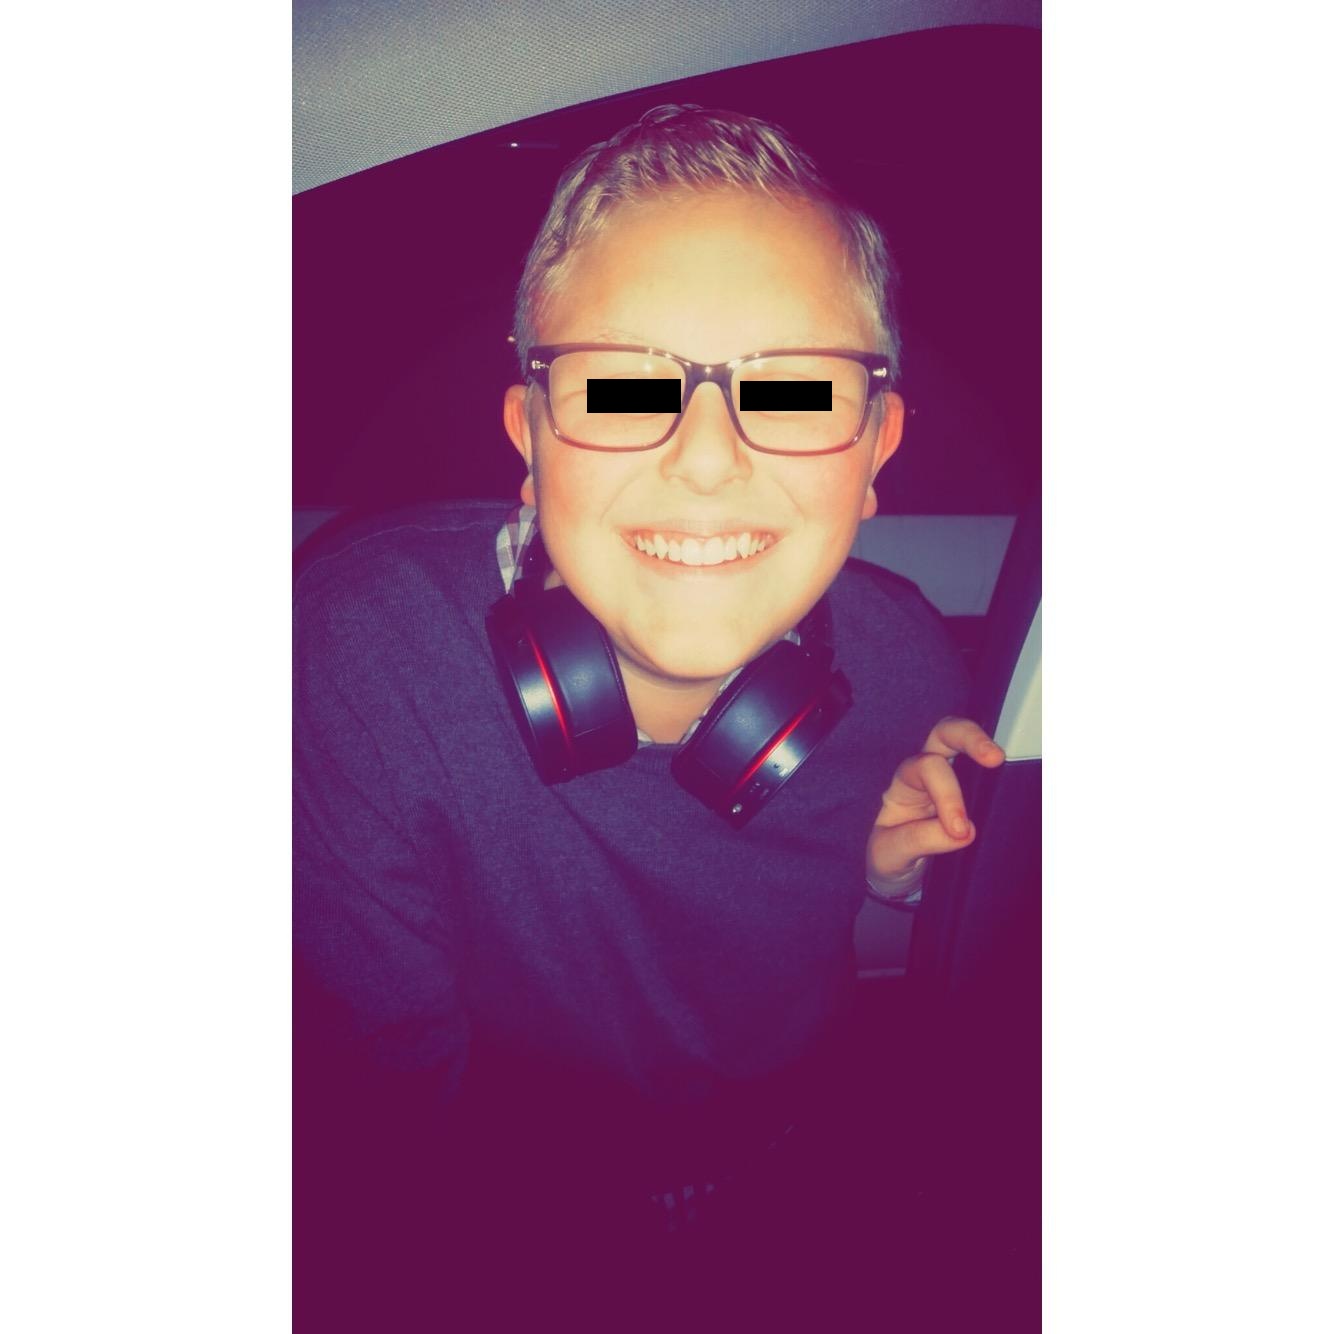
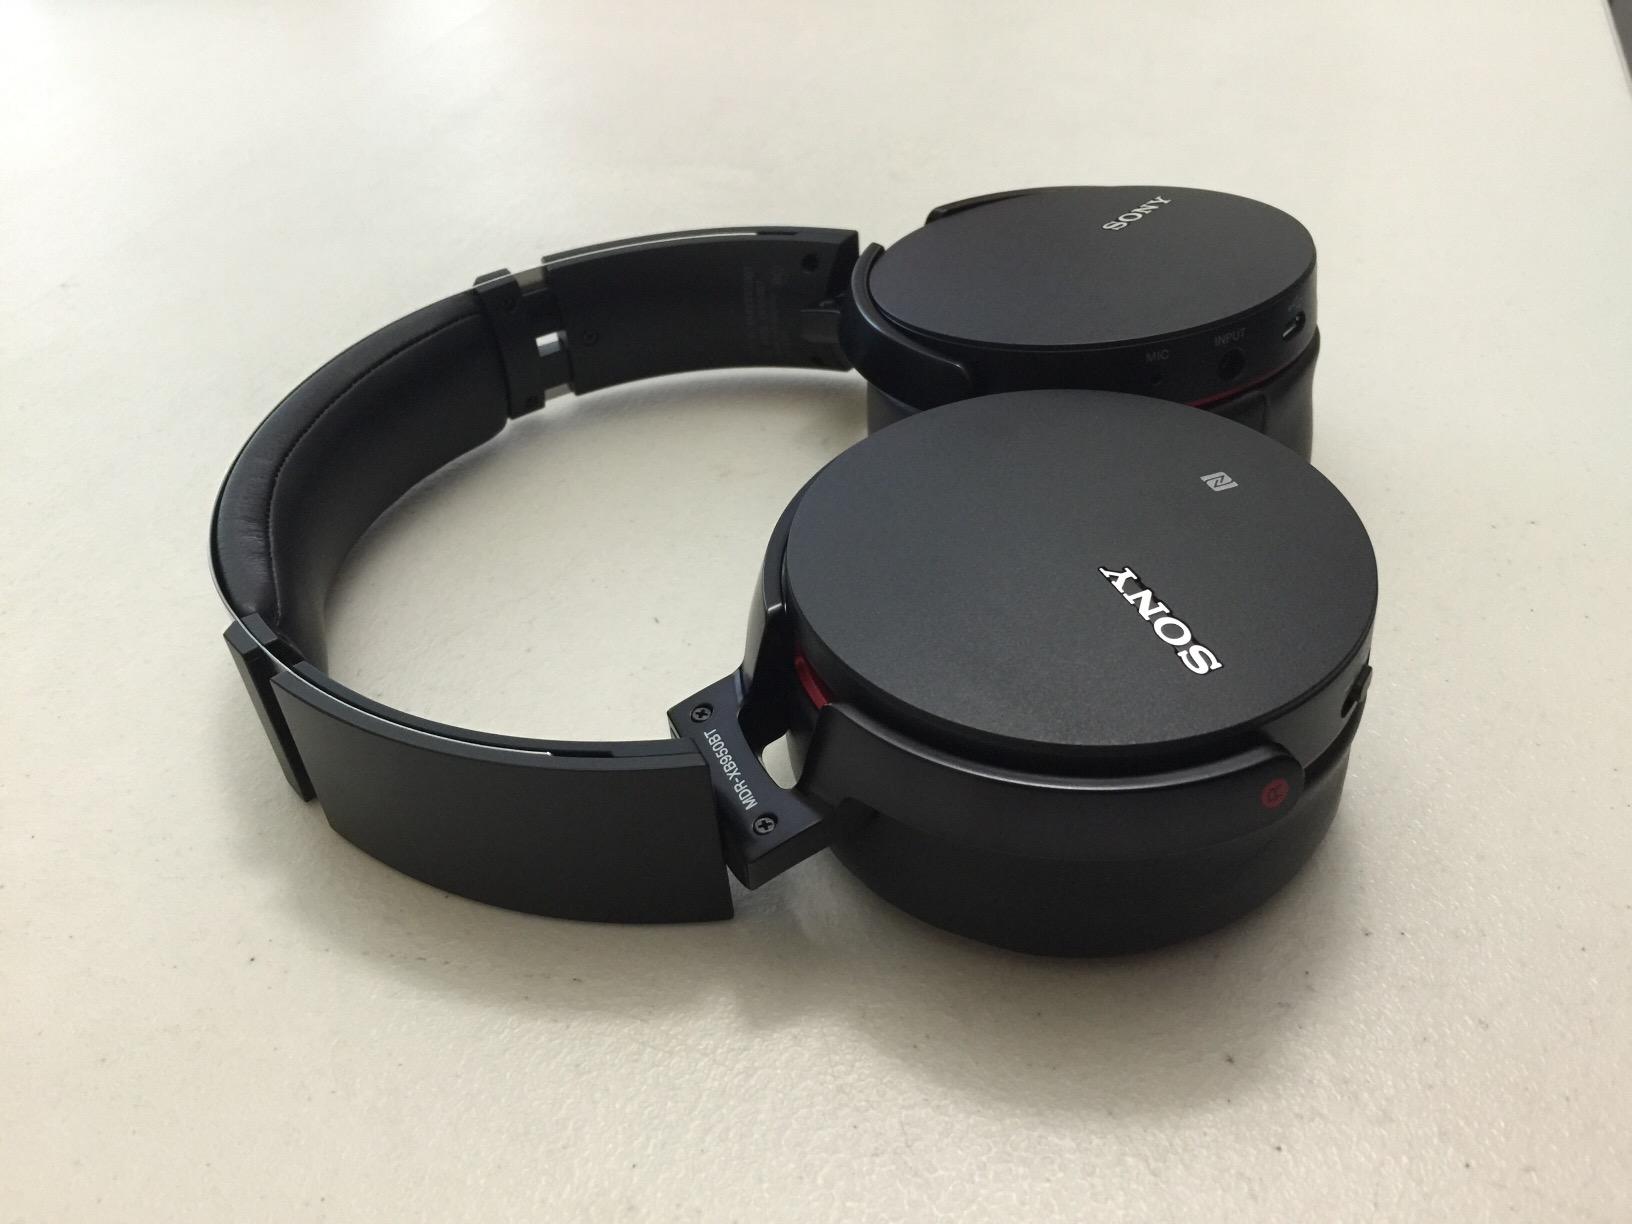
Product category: headphones
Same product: yes